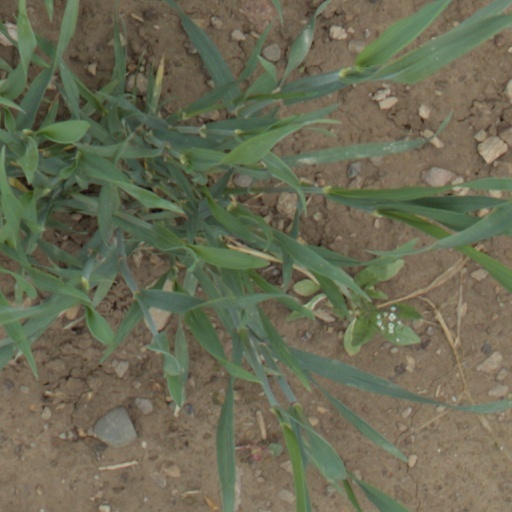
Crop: wheat